Jamaat-e-Islami Pakistan

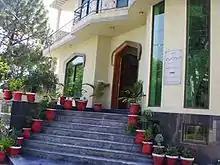
Jamaat-e-Islami Headquarter in Lahore

Maududi opposed British rule but also opposed the Muslim nationalist movement (nationalism being un-Islamic) and their plan for a circumscribed "Muslim state". Maududi agitating instead for an "Islamic state" covering the whole of India – this despite the fact, Muslims made up only about one quarter of India's population.